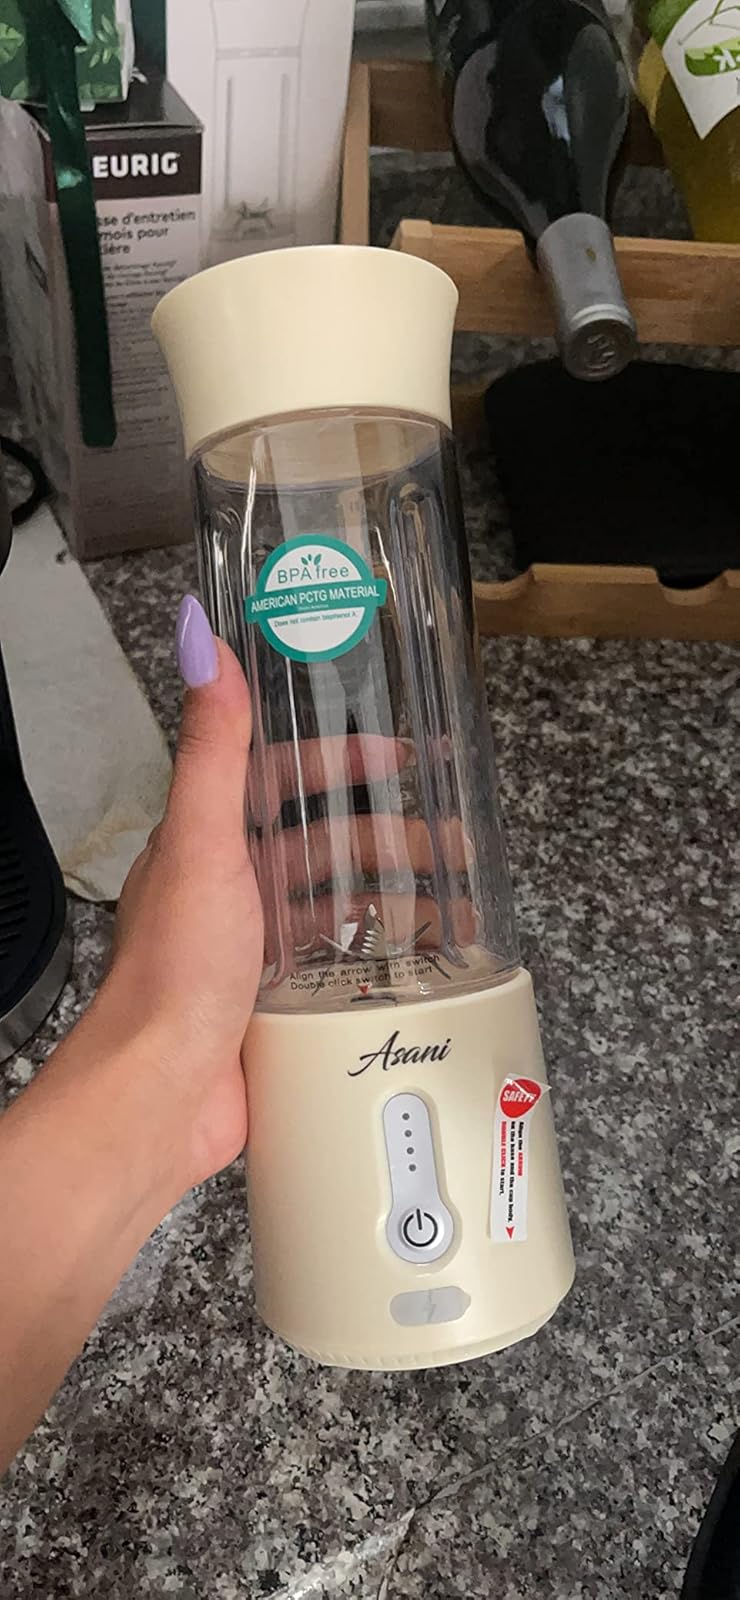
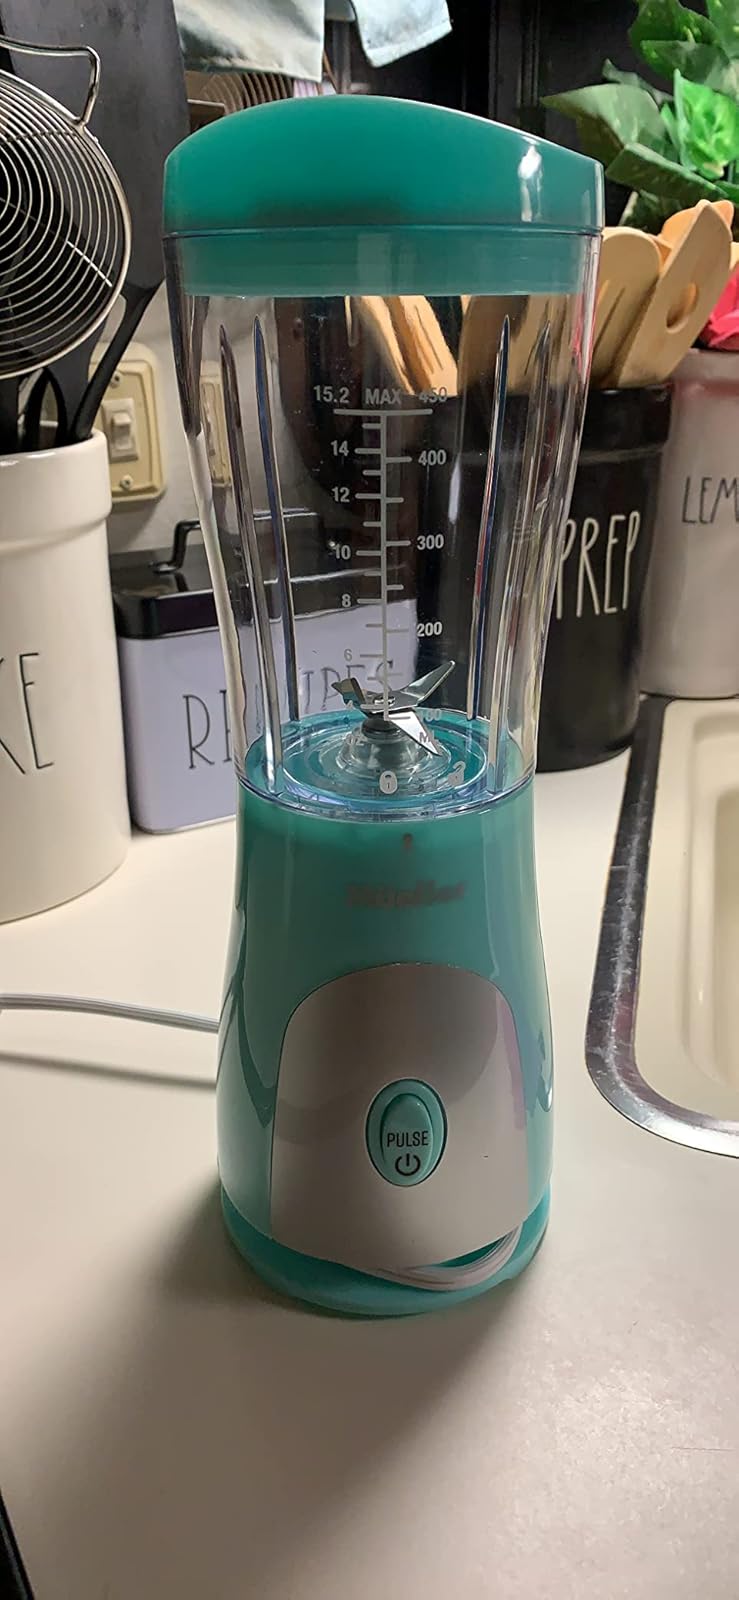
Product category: items_blender
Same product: no